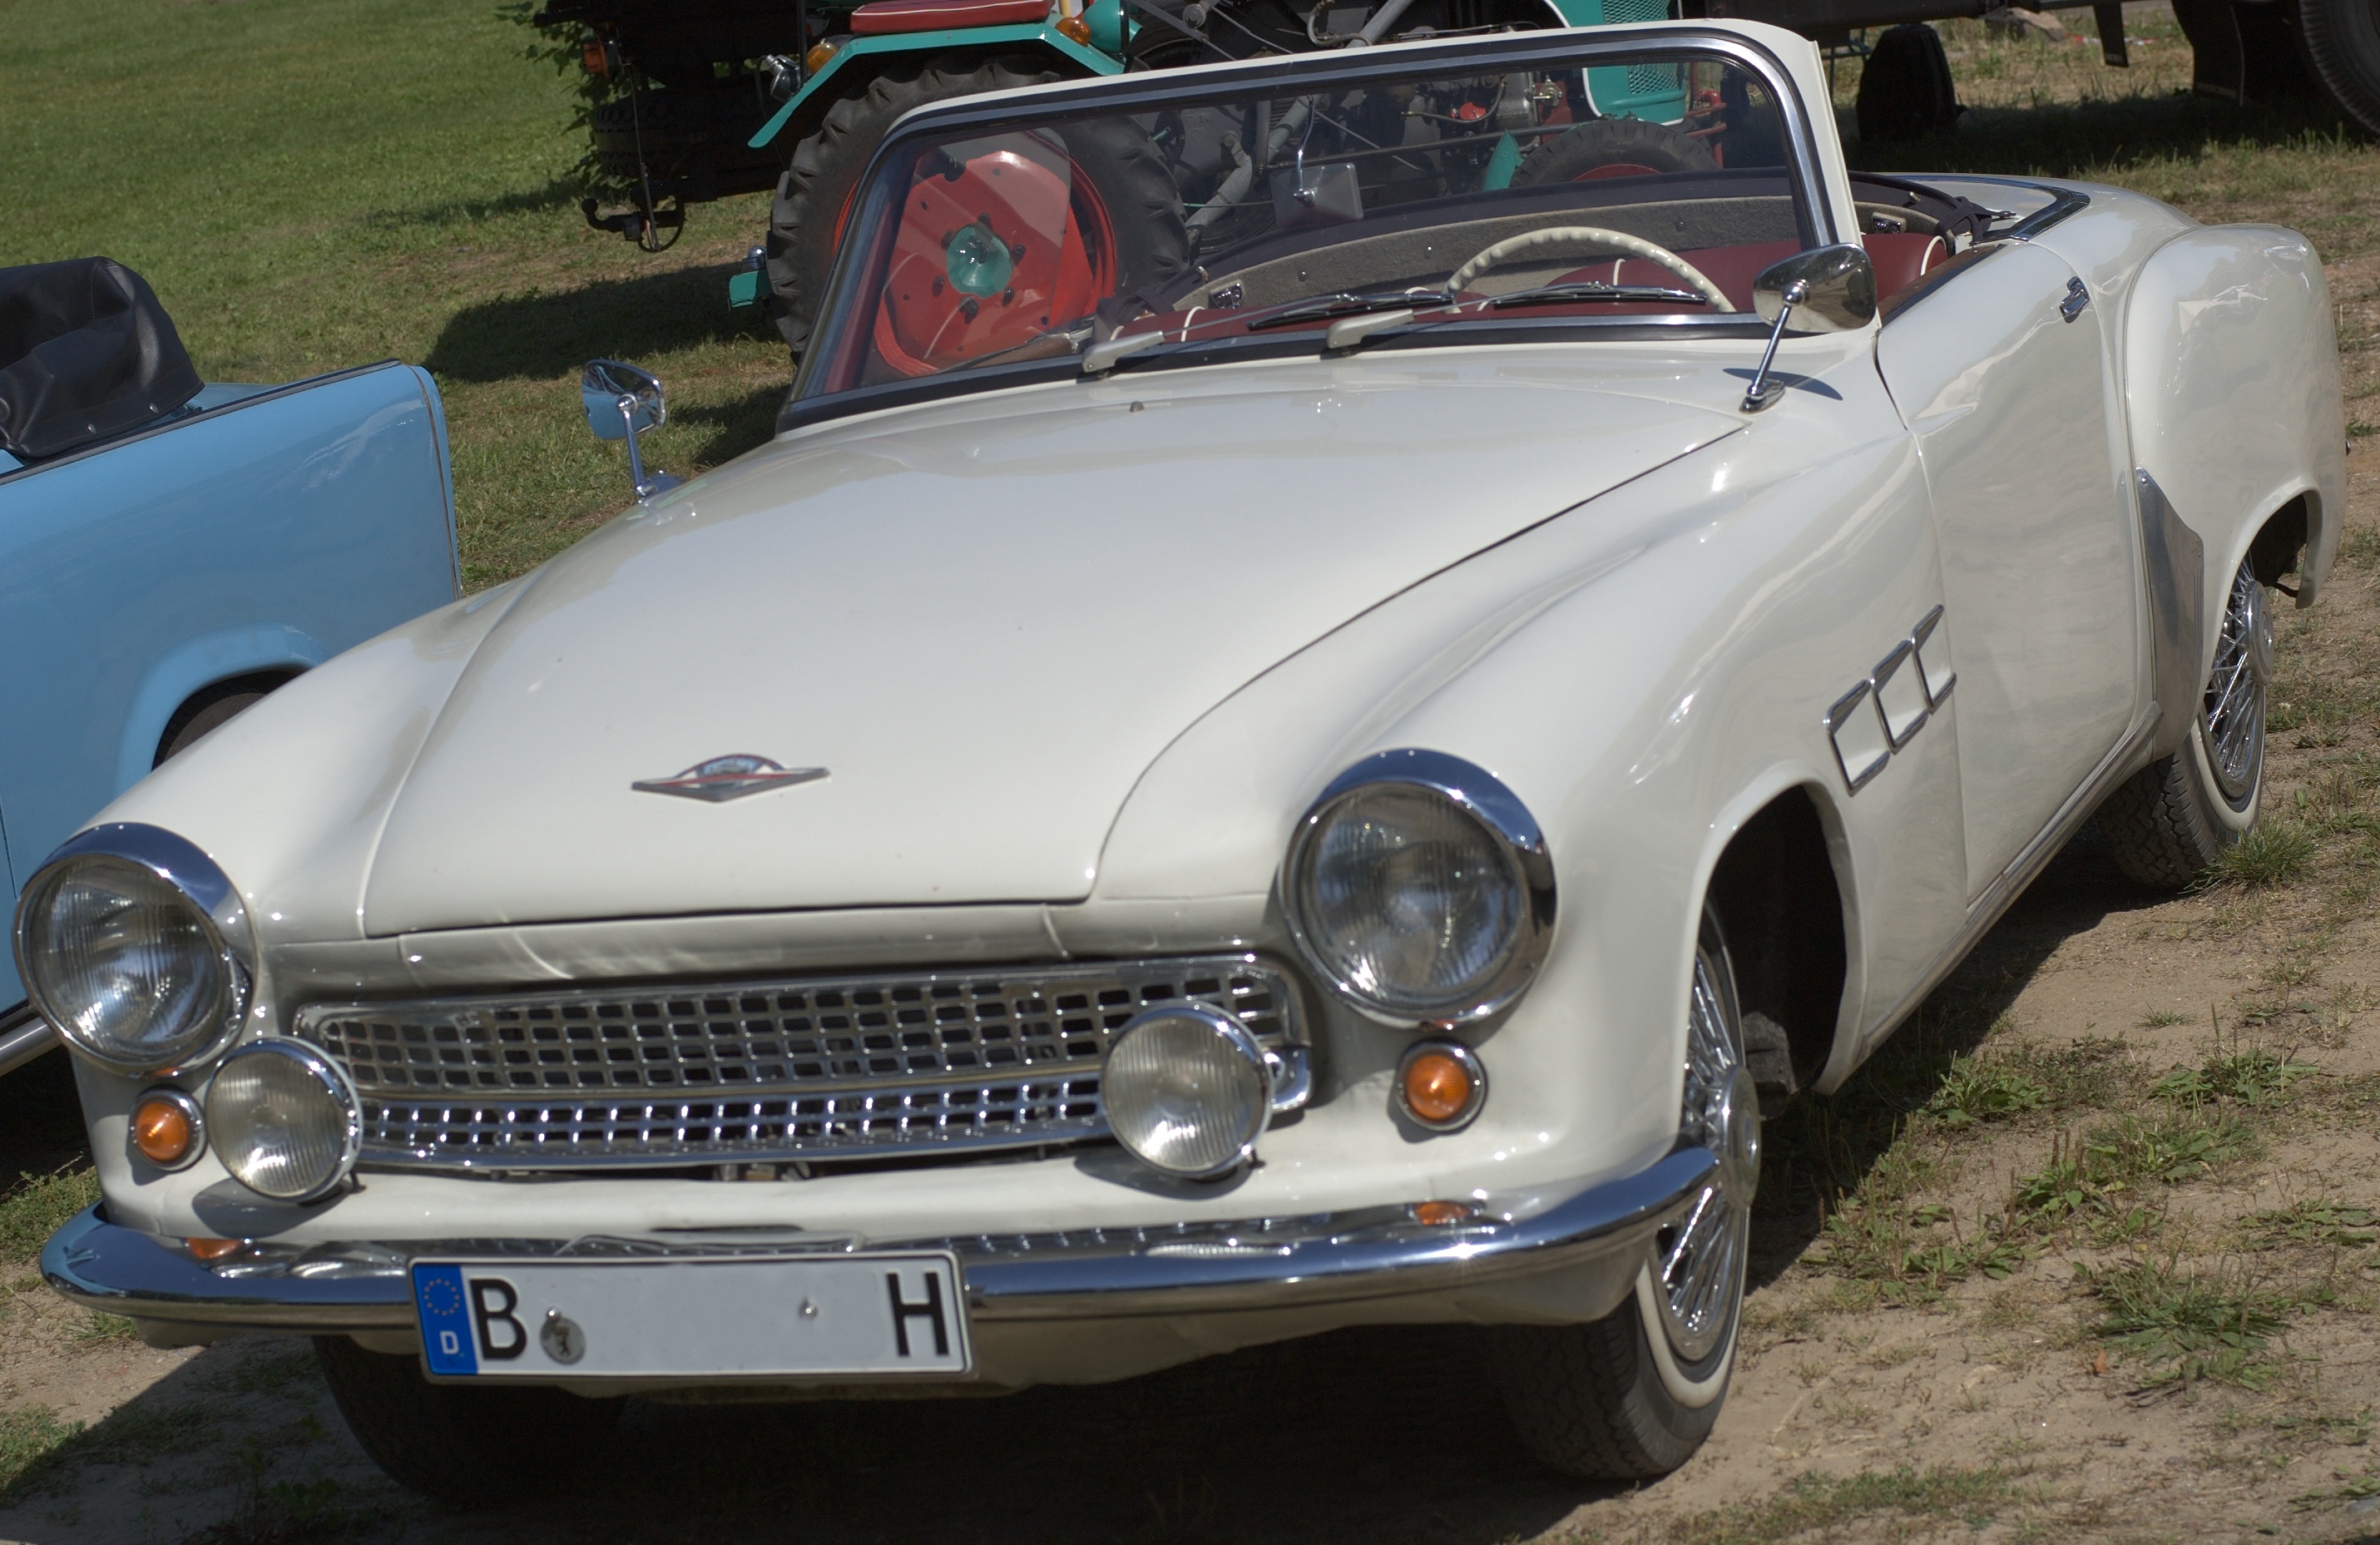
car, vehicle, classic car, sports car, vintage car, 2012, f14, rawtherapee, pentax, convertible, fahrzeug, lenstagged, steffenzahn, k100d, justpentax, iamflickr, cosina, voigtlander, 58mm, nokton, cosinavoigtlnder, 58mmf14, 58mm14, nokton58mmf14slii, 58mmf14nokton, wartburg, antique car, land vehicle, automobile make, automotive exterior, compact car, luxury vehicle, performance car